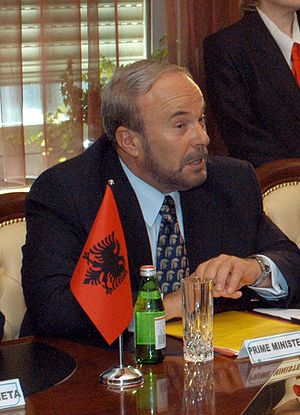
Partia Socialiste e Shqipërisë / Regeringsledere fra partiet
Partia Socialiste e Shqipërisë er et socialdemokratiskt/socialliberalt parti. Det er det største parti og regeringsparti i Albanien. Ved det seneste parlamentsvalg i 2013 fik partiet 65 pladser i Albaniens parlament, som i alt har 140 pladser. Partiet har flere gange tidligere haft regeringsmagten siden enpartistaten blev opløst i 1991. Partiet er det største parti i koalitionen Alliancen for et europæisk Albanien. Ved valget fik koalitionen 57,63% af stemmerne mod Partia Demokratike e Shqipërisë 39,46%. Herved genvandt partiet regeringsmagten, som den mistede i 2005.